National Conservatory of Music of America

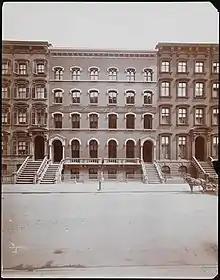
Facade of the National Conservatory of Music of America (Jeannette Meyers Thurber's) at 47-49 West 25th Street.

The National Conservatory of Music of America was an institution for higher education in music founded in 1885 in New York City by Jeannette Meyers Thurber. The conservatory was officially declared defunct by the state of New York in 1952, although for all practical pedagogical purposes, it had ceased to function much earlier than that. Between its founding and about 1920, however, the conservatory played an important part in the education and training of musicians in the United States, and for decades Thurber attempted to turn it into a federally-supported national conservatory in a European style. A number of prominent names are associated with the institution, including that of Victor Herbert and Antonín Dvořák, director of the conservatory from September 27, 1892 to 1895. It was at the conservatory that Dvořák composed his famous E minor Symphony and subtitled it, at Thurber's suggestion, "From the New World".